Crazy Food Truck

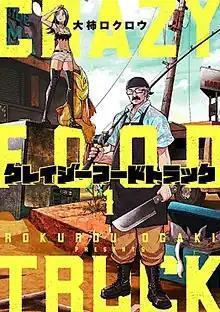
Cover of the first volume

is a Japanese manga series written and illustrated by Rokurou Ogaki. It was serialized on Shinchosha's "Monthly Comic @Bunch" manga website from July 2020 to December 2021 and published in three volumes.